Dryer ball

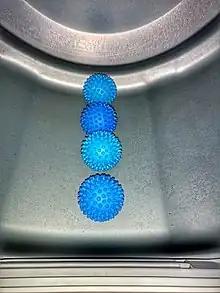
Four spiked rubber-type dryer balls sitting in the bottom of an empty dryer

A dryer ball is a spherical laundry device for tumbling clothes dryers used as an alternative to fabric softener, reducing static electricity or softening clothing, or to accelerate the drying process.